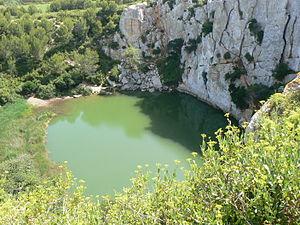
Gouffre de l'Oeil Doux, une résurgence d'eau, qui draine une partie des eaux du Massif de la Clape. Le massif est un ensemble de collines calcaires, „jurassien"", département de l’Aude, entre Narbonne et la Mer Méditerranée (distante seulement de 1,5 km). Le site et les environs semi-arides sont protégés par la constitution du Réseau Natura 2000.
Le massif de la Clape est un petit massif calcaire de 15 000 hectares située en France dans le département de l'Aude en Occitanie.
Le gouffre de l’Œil Doux est un cénote situé sur la commune de Fleury dans le massif de la Clape, dans le département de l'Aude. Il est constitué de hautes parois calcaires et verdoyantes qui dominent une étendue d’eau vert émeraude.
La liste des sites classés de l'Aude présente les sites naturels classés du département de l'Aude.